Sainte-Rose, Quebec

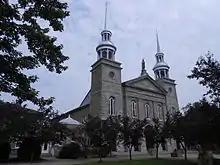
Sainte-Rose-de-Lima Church in 2013

Sainte-Rose is a district in Laval, Quebec. It was incorporated as a village in 1850, and was a separate town until the municipal mergers on August 6, 1965 which amalgamated all the municipalities on Île Jésus into a single City of Laval.